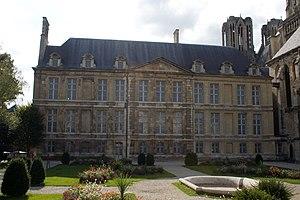
Palais du Tau, Reims